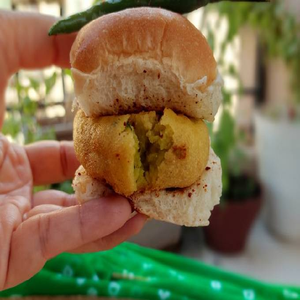
Dish: vadapav